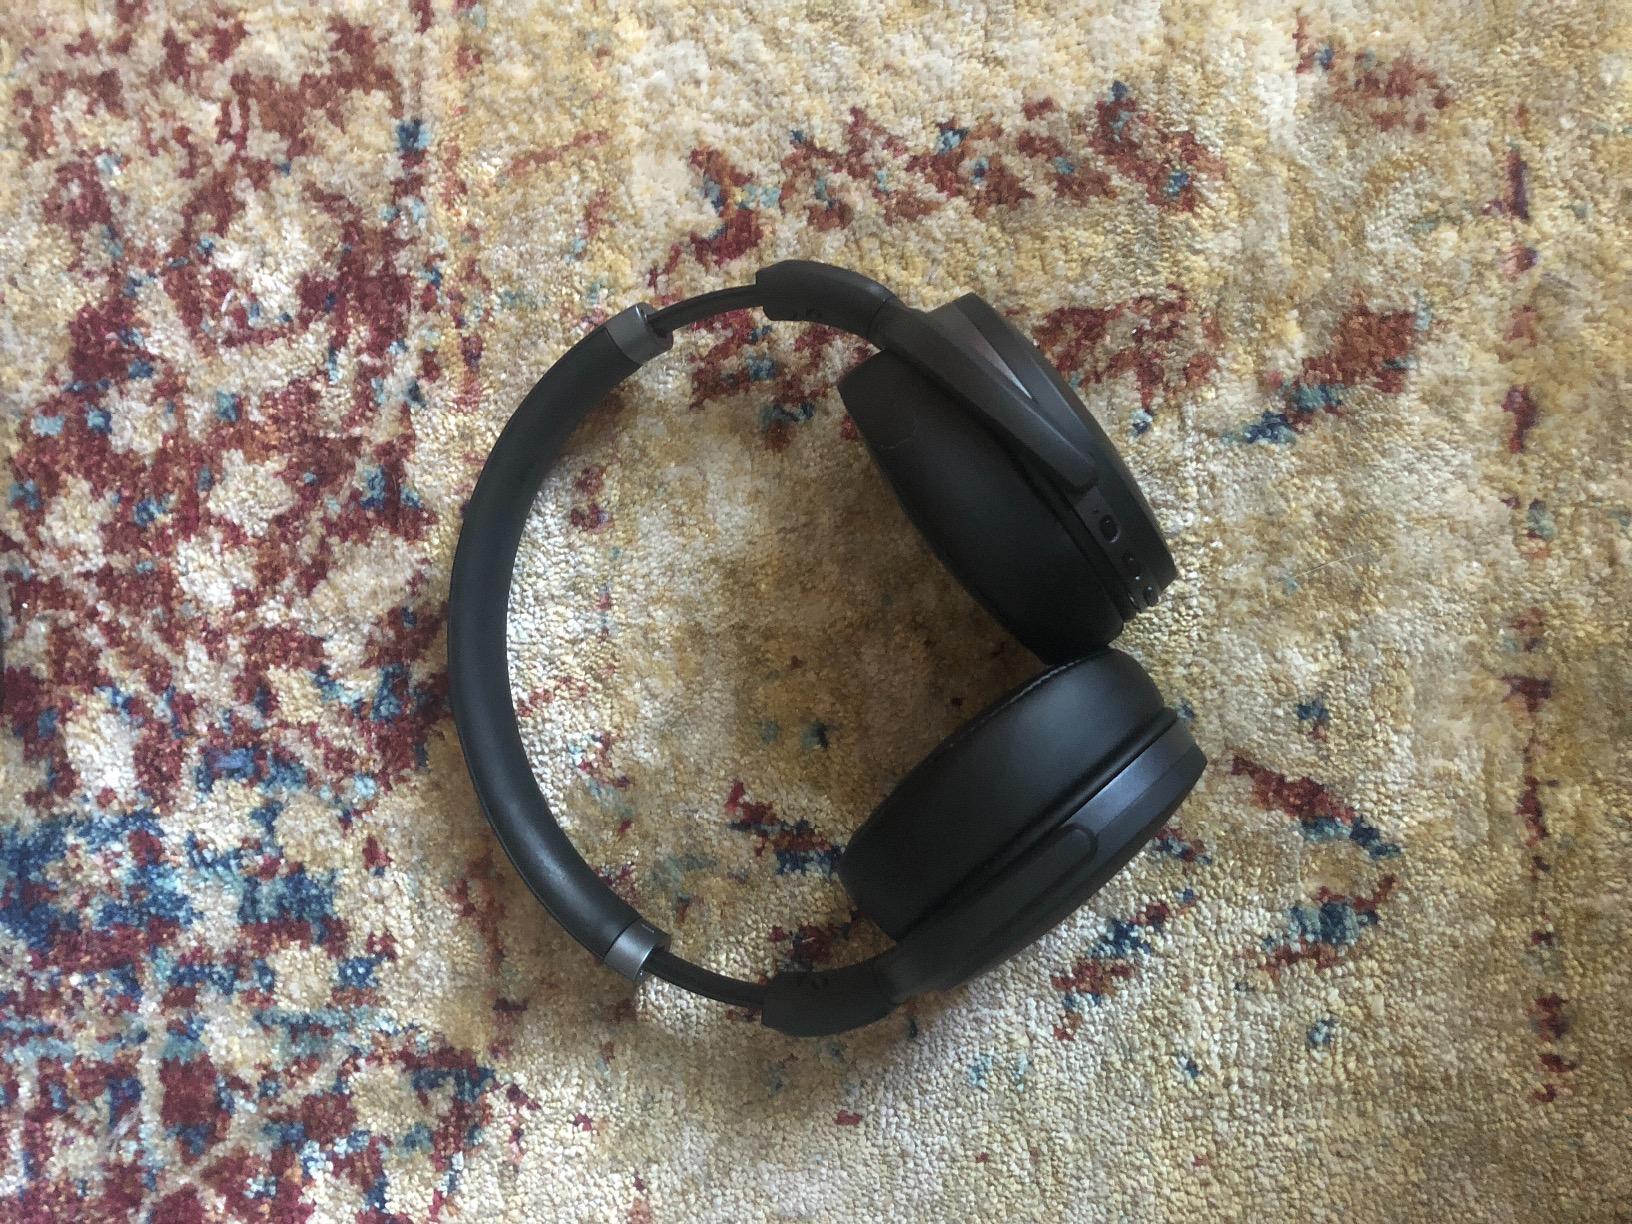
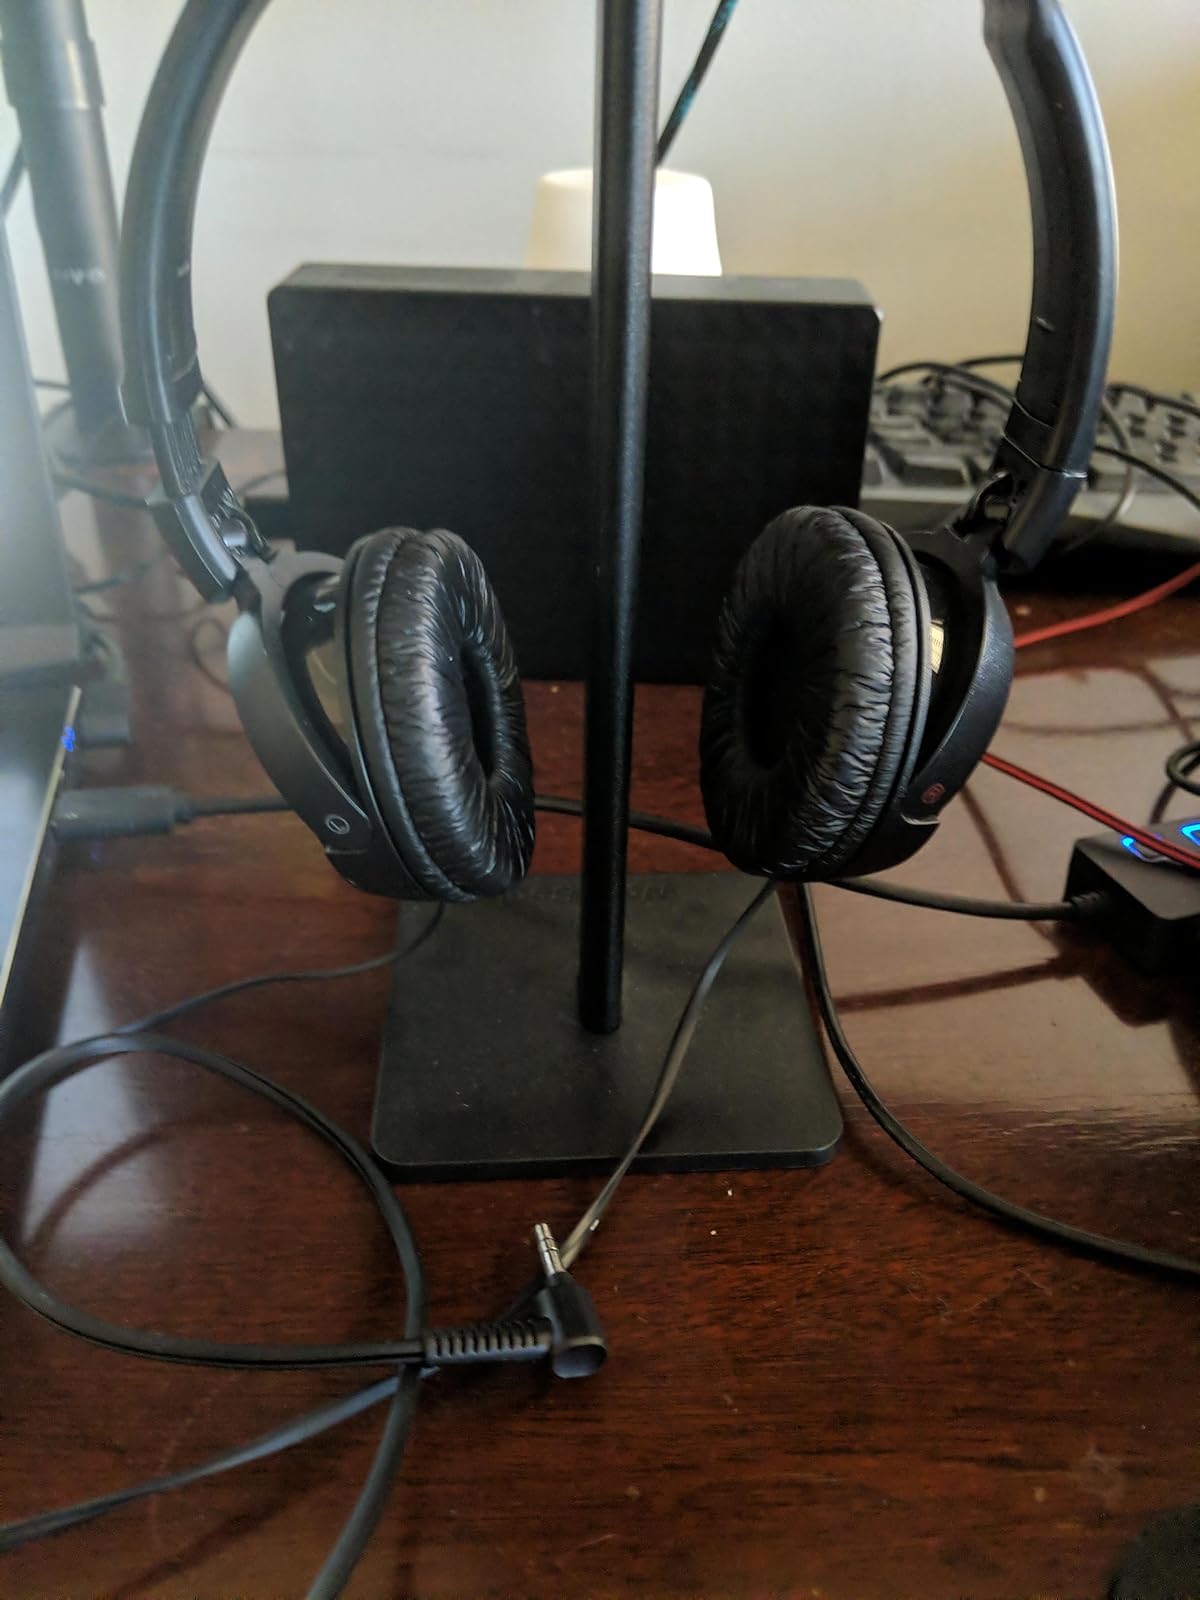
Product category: headphones
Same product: no